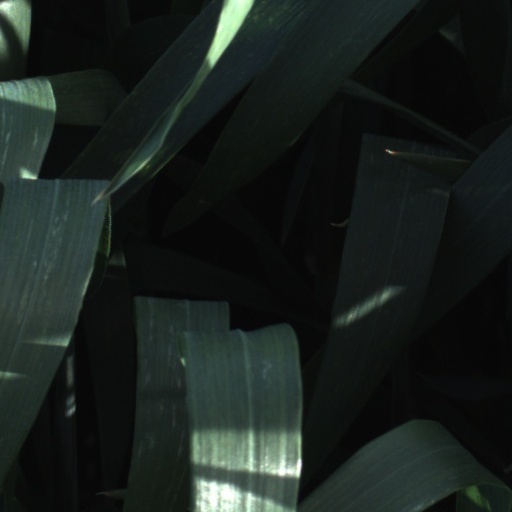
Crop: wheat